Raquel Ramírez Salgado

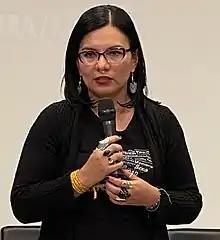

Ramírez graduated with a bachelor's and master's degree in Communication from the Faculty of Political and Social Sciences of the National Autonomous University of Mexico (UNAM). She also gained her PhD from that University. Ramírez also has a diploma in Preventive journalism from the Complutense University of Madrid. In 2016 and 2017 she completed a project on Inclusion, Intersectionality and Equity, with the Freie Universität Berlin In 2005 Ramírez began training people in feminism, equity and women's human rights. She founded the Feminist School of Communication whose purpose was to train social communicators with a gender perspective. Ramírez is an advisor on gender equality in institutions such as the National Institute for Women, Instituto Nacional Electoral and the Institute of Public Administration of the State of Hidalgo.